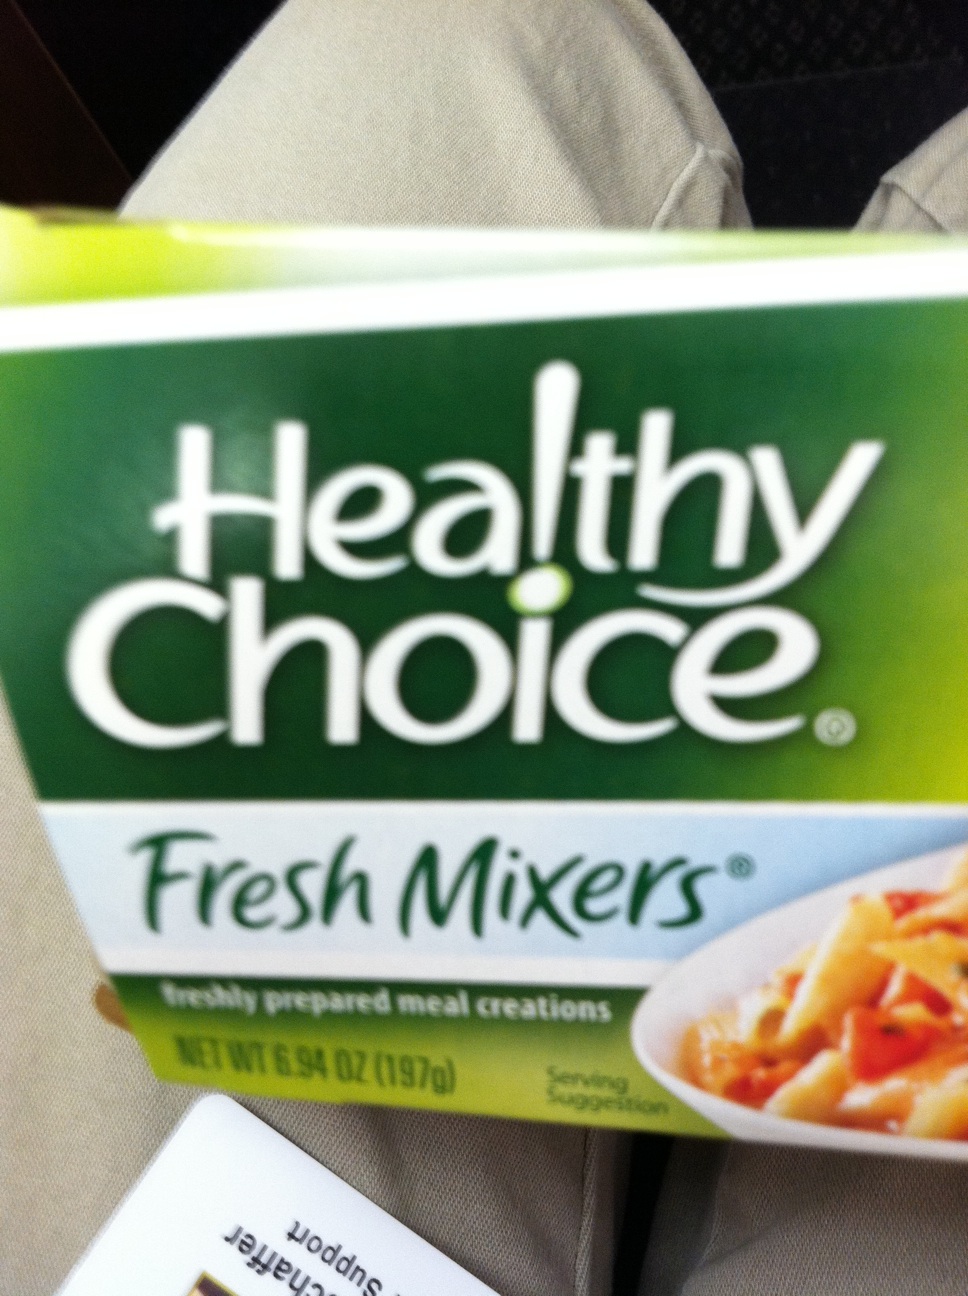Question: Expiration date?
Answer: unanswerable